Slammin' Watusis

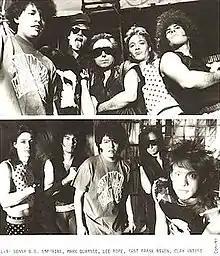
Slammin' Watusis, 1988

Slammin' Watusis was an American punk rock and heavy metal group. They signed a record deal with CBS Records in 1987, which resulted in two albums, a self-titled debut album in 1988 and "Kings of Noise" in 1989. Both albums were released by Epic Records.